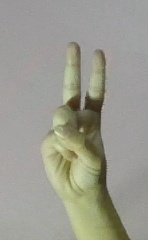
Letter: taa